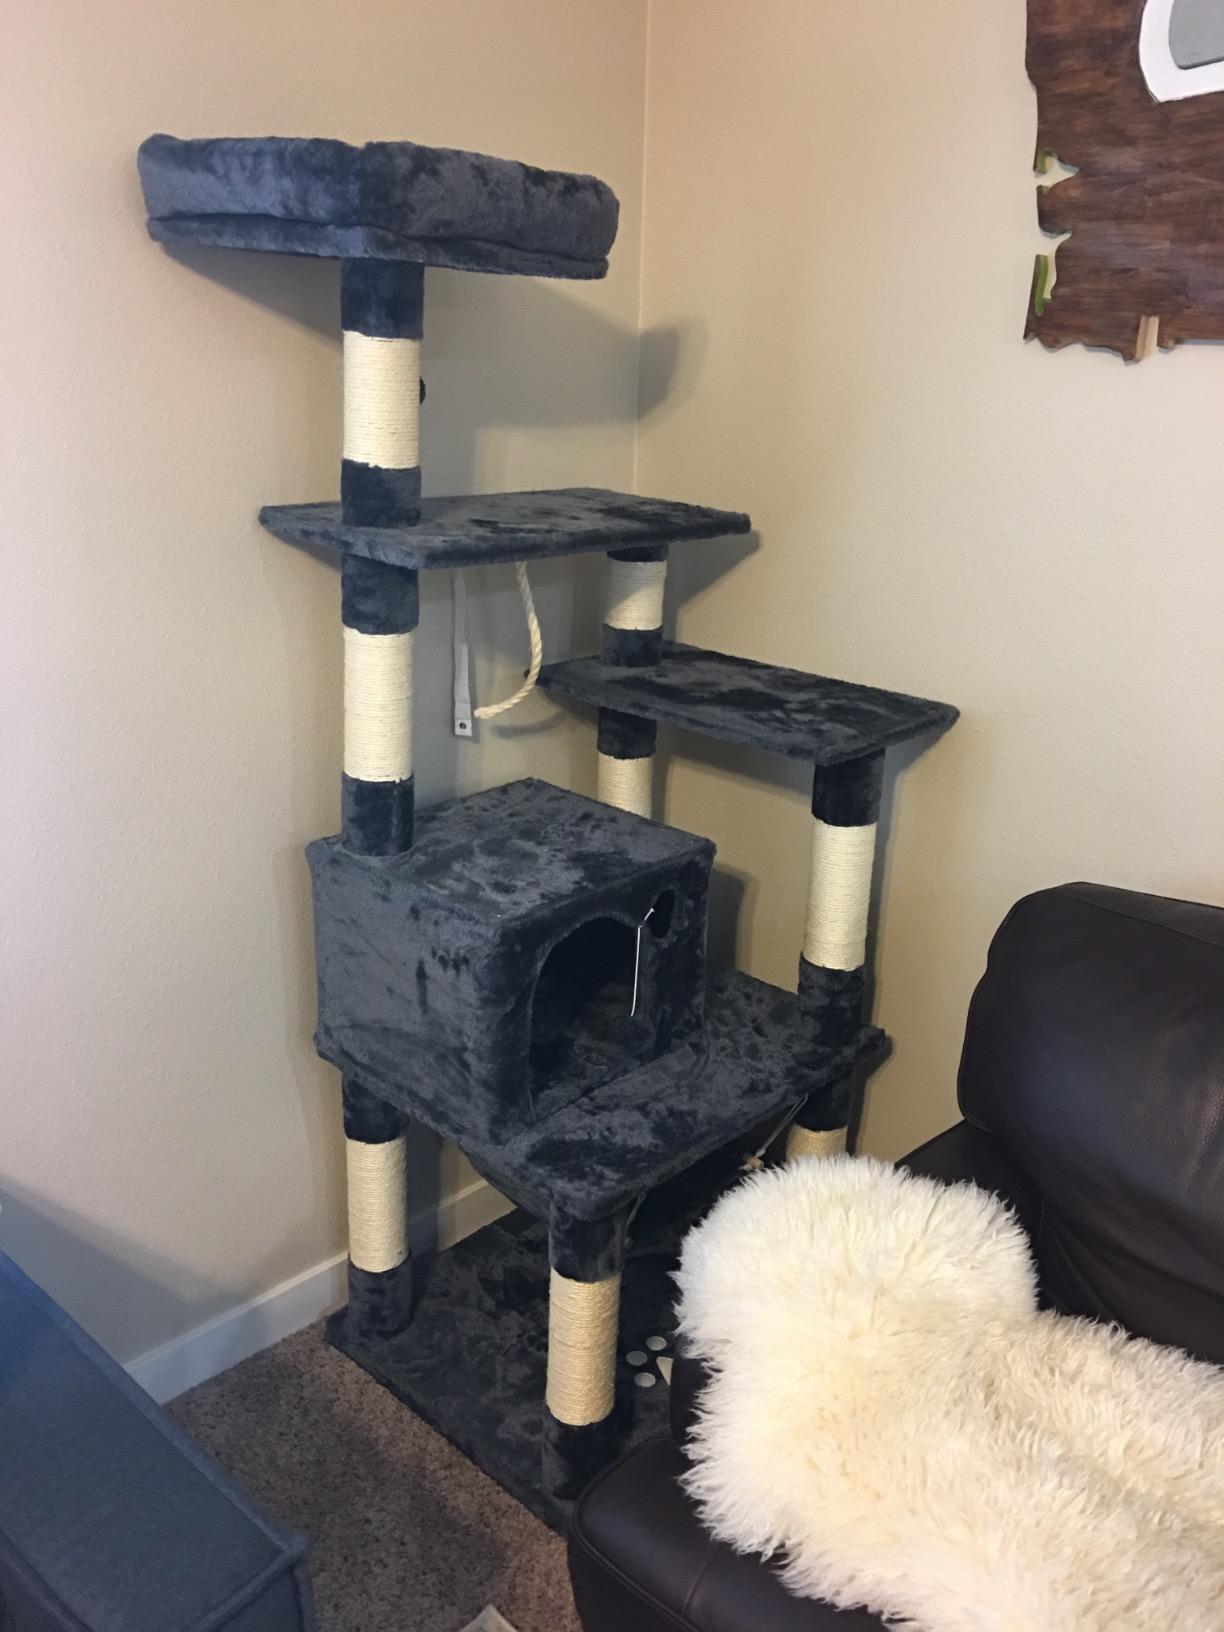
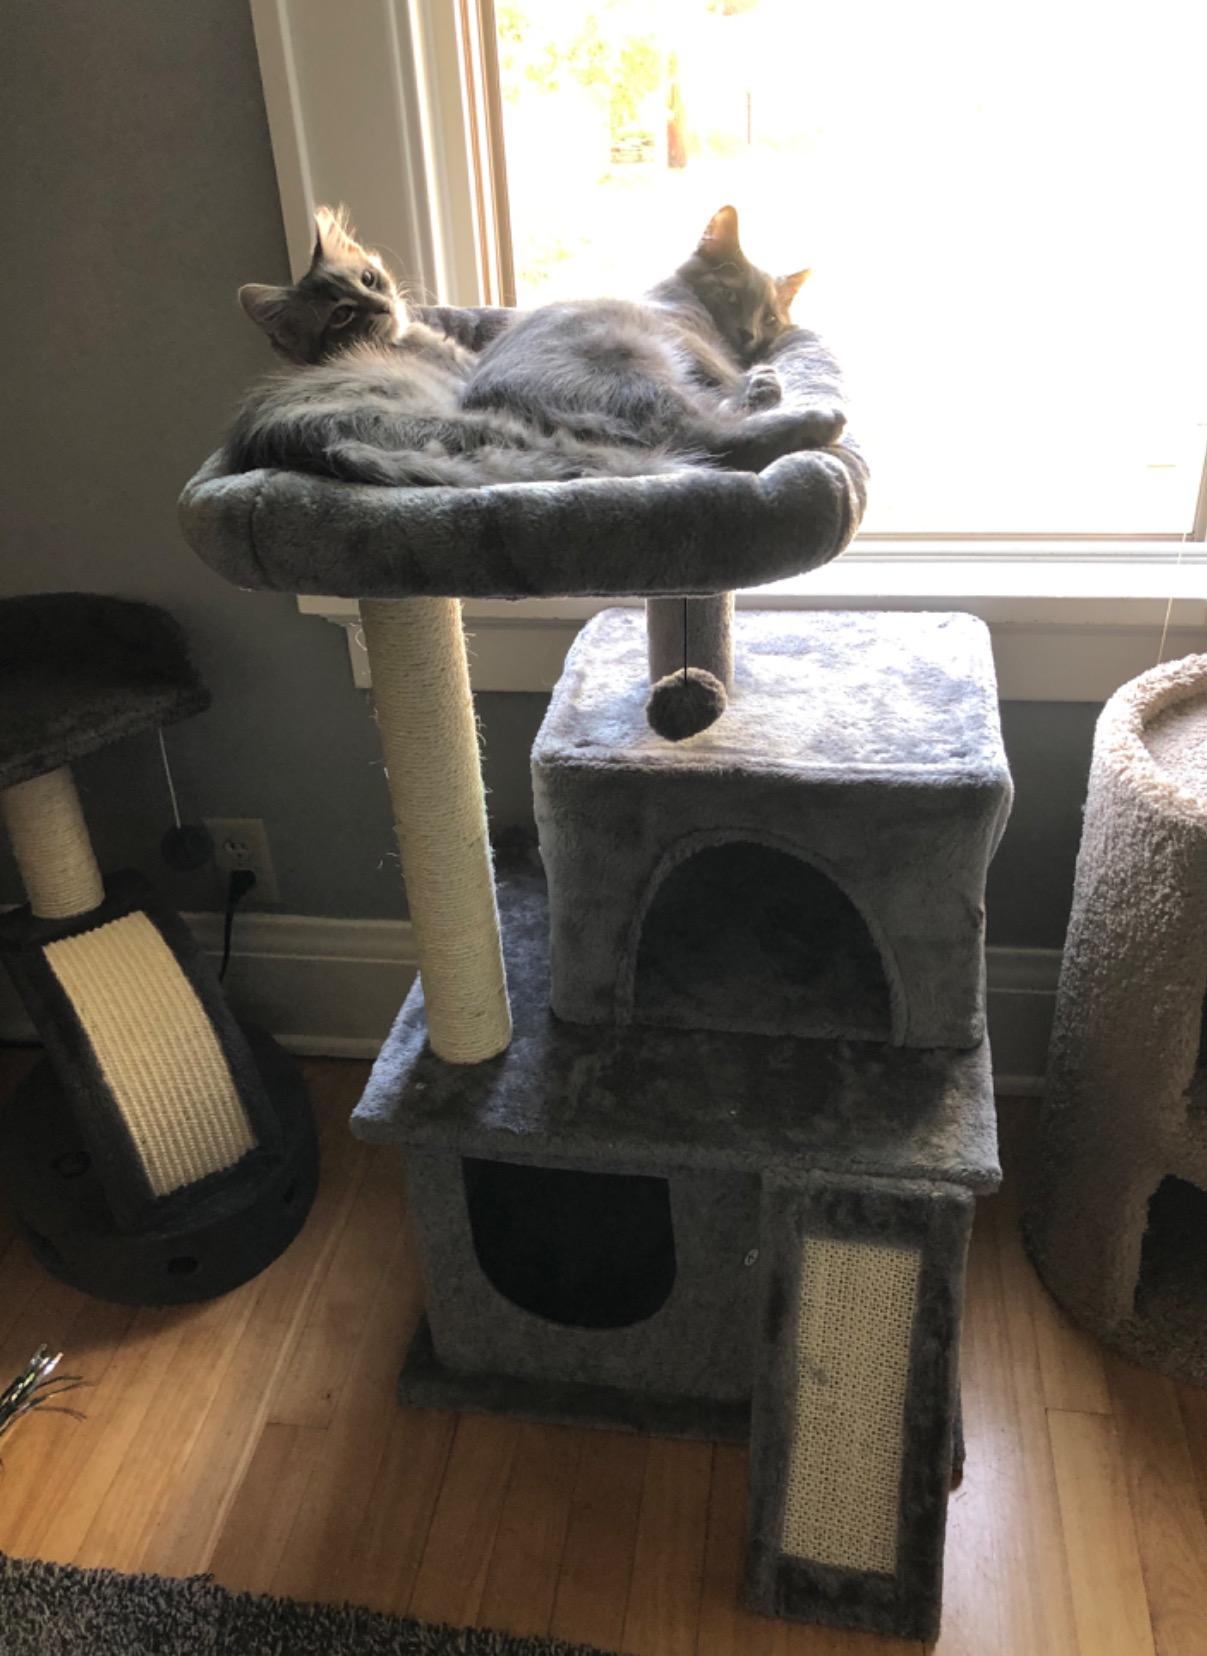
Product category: items_cat tree
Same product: no